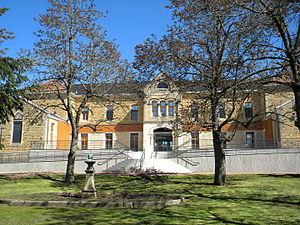
Façade de l'asile Bouthier de Rochefort devenu EHPAD
Jean-Baptiste Augustin Bouthier de Rochefort, Chevalier de la légion d'honneur, est un homme politique français né le 8 avril 1814 à Semur-en-Brionnais et décédé le 13 juin 1891 à Nolay.
Semur-en-Brionnais est une commune française située dans le département de Saône-et-Loire en région Bourgogne-Franche-Comté.